Riders of Judgment

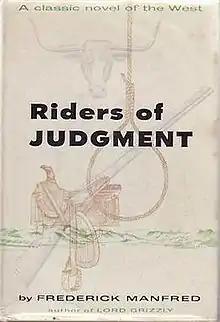
First edition by Random House.

Riders of Judgment is a 1965 Western novel by Frederick Manfred and the fifth book chronologically in his series "The Buckskin Man Tales", which traces themes through five novels set in the 19th-century Great Plains. "Riders of Judgment" fictionalizes Wyoming's Johnson County War of 1892, based on Manfred's original research (which relied heavily on Johnson County Historian Thelma Condit). His analysis of events is close to the story as recounted in Helena Huntington Smith's "The War on Powder River", which was published about ten years after Manfred's novel.